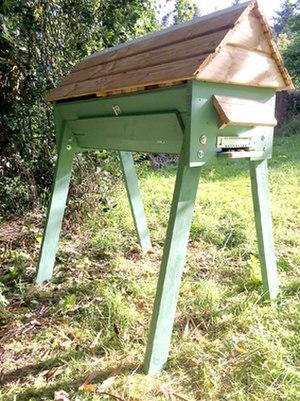
Ruche horizontale installée dans un jardin
Une ruche est une structure presque fermée abritant une colonie d'abeilles. L’intérieur de la ruche est composé de rayons formés par des cellules hexagonales de cire d'abeille. Les abeilles utilisent ces cellules pour le stockage de la nourriture, et pour le renouvellement de la population.
Une ruche horizontale à barres est une ruche sans cadre et à un seul niveau dans laquelle les rayons de cire sont suspendus à des barres amovibles. Les barres forment un toit continu sur les rayons, tandis que, dans la plupart des ruches actuelles, les cadres permettent aux abeilles de se déplacer vers le haut ou vers le bas entre les rayons.